Nuclear fuel cycle in France

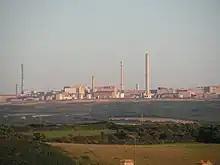
La Hague reprocessing plant.

The La Hague reprocessing plant receives fuel assemblies from various nuclear reactors and transforms them using a variety of processes to isolate the materials that can be reused in the fuel, such as uranium or plutonium, from materials containing fission products emitting beta and gamma rays and minor actinides (neptunium, americium, and curium), which are treated as waste and undergo specific conditioning before final storage. The aqueous treatment process used is known as PUREX (Plutonium Uranium Refining by Extraction).